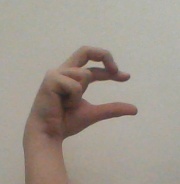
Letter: thal